Braves Field

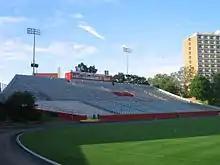
Nickerson Field, 2008, part of old Boston Braves Field

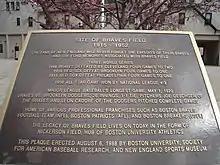
Braves Field plaque

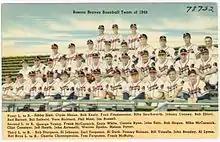
Boston Braves baseball team of 1948

After purchasing the Braves from Bob Quinn in 1945, owner Lou Perini, citing low attendance, moved the Braves to Milwaukee just prior to the 1953 season, leaving Braves Field vacant. The Braves had drawn fewer than 300,000 fans in 1952, after drawing over 1 million in 1947, 1948, and 1949. Milwaukee had been the home of a Braves Minor League team called the Brewers since 1902, and the Braves had earlier blocked an attempt by the St. Louis Browns to return to Milwaukee, the Browns' original home. With the Braves gone, Boston University quickly purchased Braves Field on July 30, 1953, renaming it Boston University Field and utilizing it for their student athletes, a usage that remains today. The remaining scoreboard was sold and was moved to Kansas City Municipal Stadium, where it was in use until it was demolished along with the stadium in 1976.